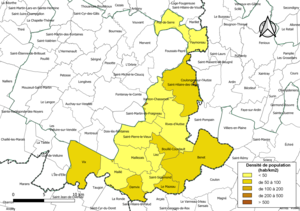
Carte des densités de population (millésimée 2016) des communes de la Communauté de communes Vendée-Sèvre-Autise, département de la Vendée, France. Composition au 1er janvier 2019.
La communauté de communes Vendée-Sèvre-Autise, généralement appelée « Vendée-Sèvre-Autise », est une intercommunalité à fiscalité propre française située dans le département de la Vendée et la région des Pays de la Loire.